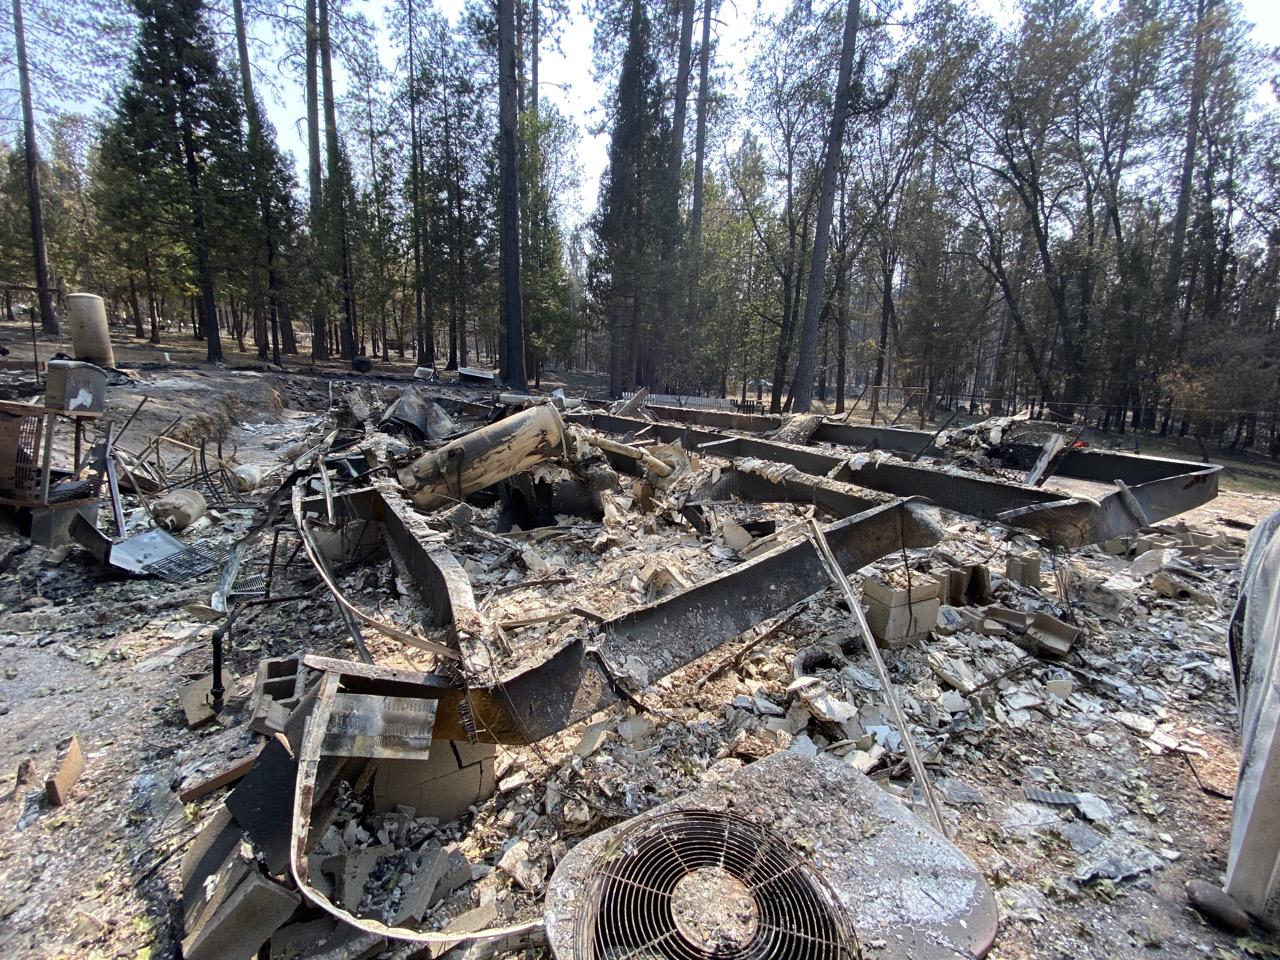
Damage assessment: destroyed